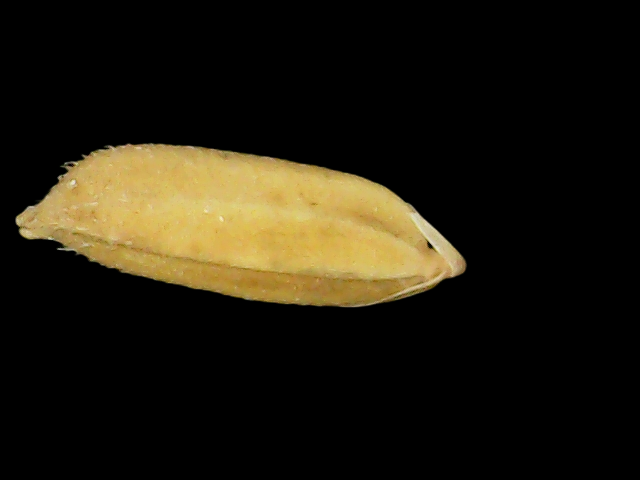
Rice variety: Binadhan24